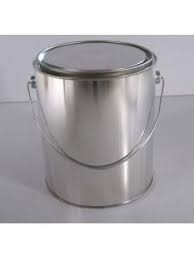
Label: metal